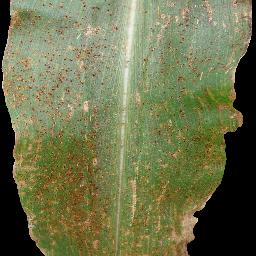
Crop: corn
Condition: (maize)_common_rust